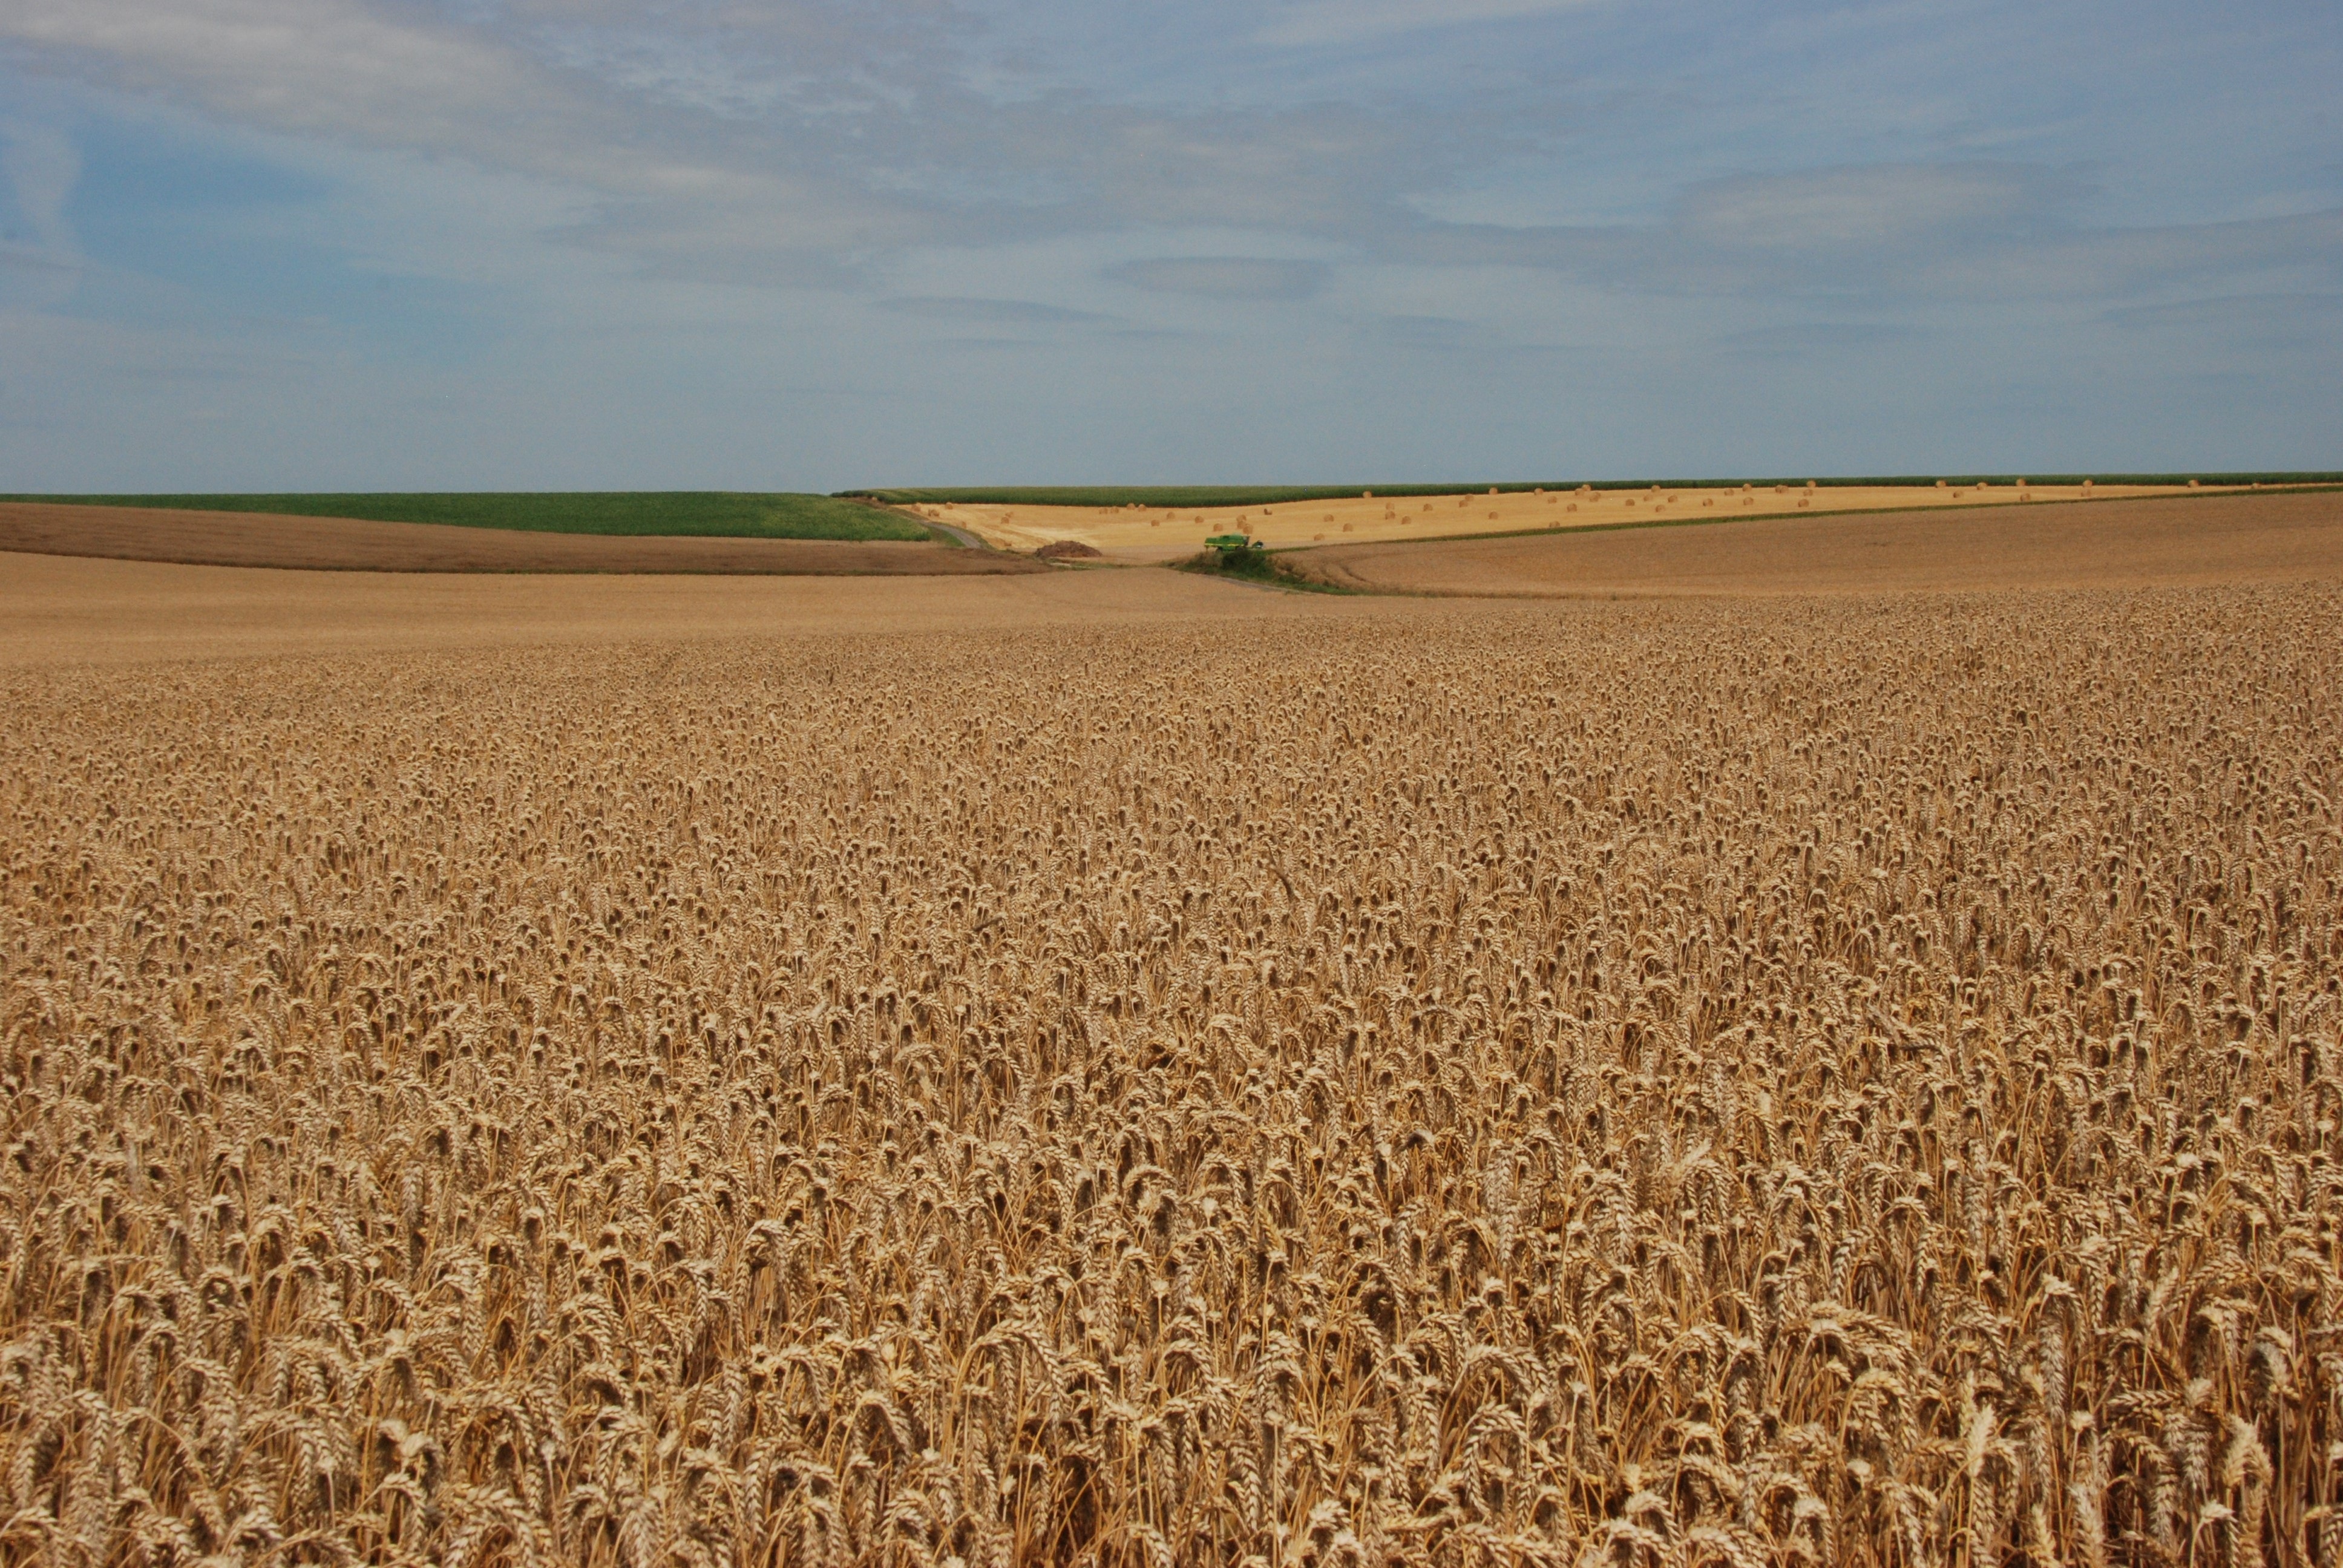
plant, field, barley, wheat, grain, prairie, countryside, food, harvest, crop, soil, agriculture, plain, agricultural, grassland, rye, ecosystem, steppe, flowering plant, commodity, grass family, land plant, food grain